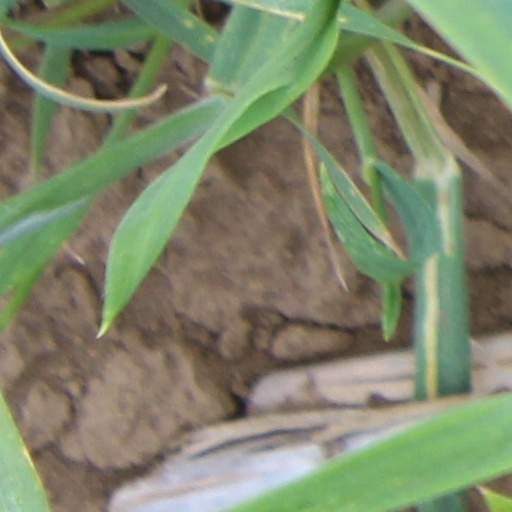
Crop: wheat